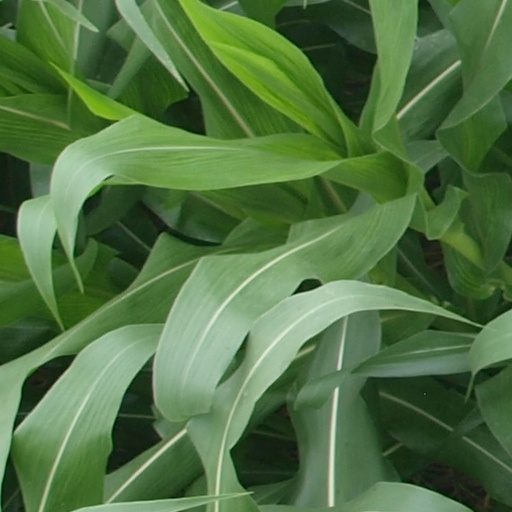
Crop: maize; corn